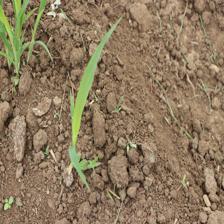
Label: Sorghum